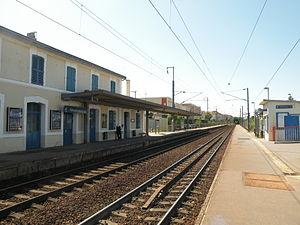
quai de la gare d'Éragny-sur-Oise
La gare d'Éragny - Neuville est une gare ferroviaire française située sur le territoire de la commune d'Éragny dans le département du Val-d'Oise en région Île-de-France.